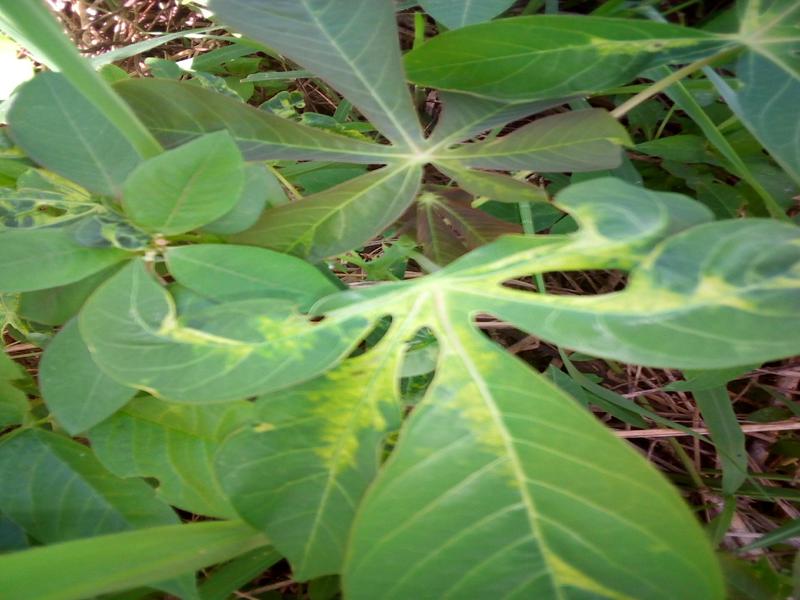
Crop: cassava
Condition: mosaic_disease